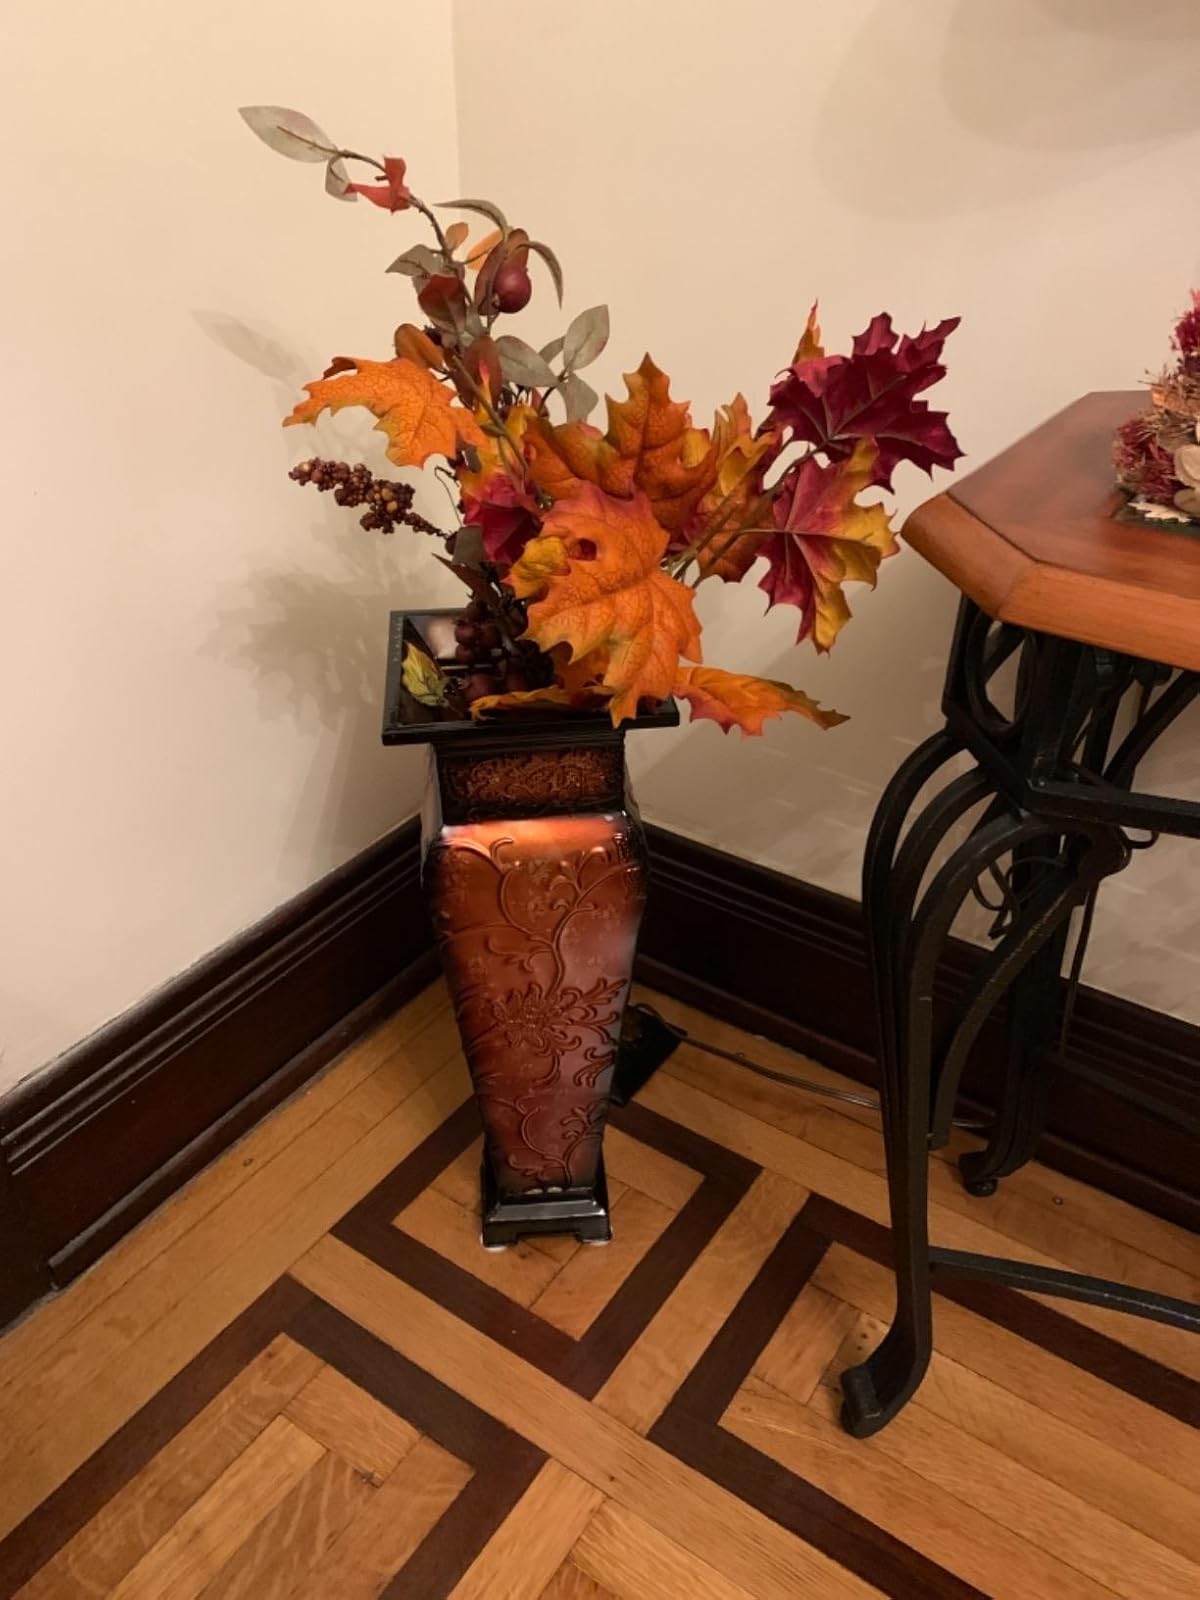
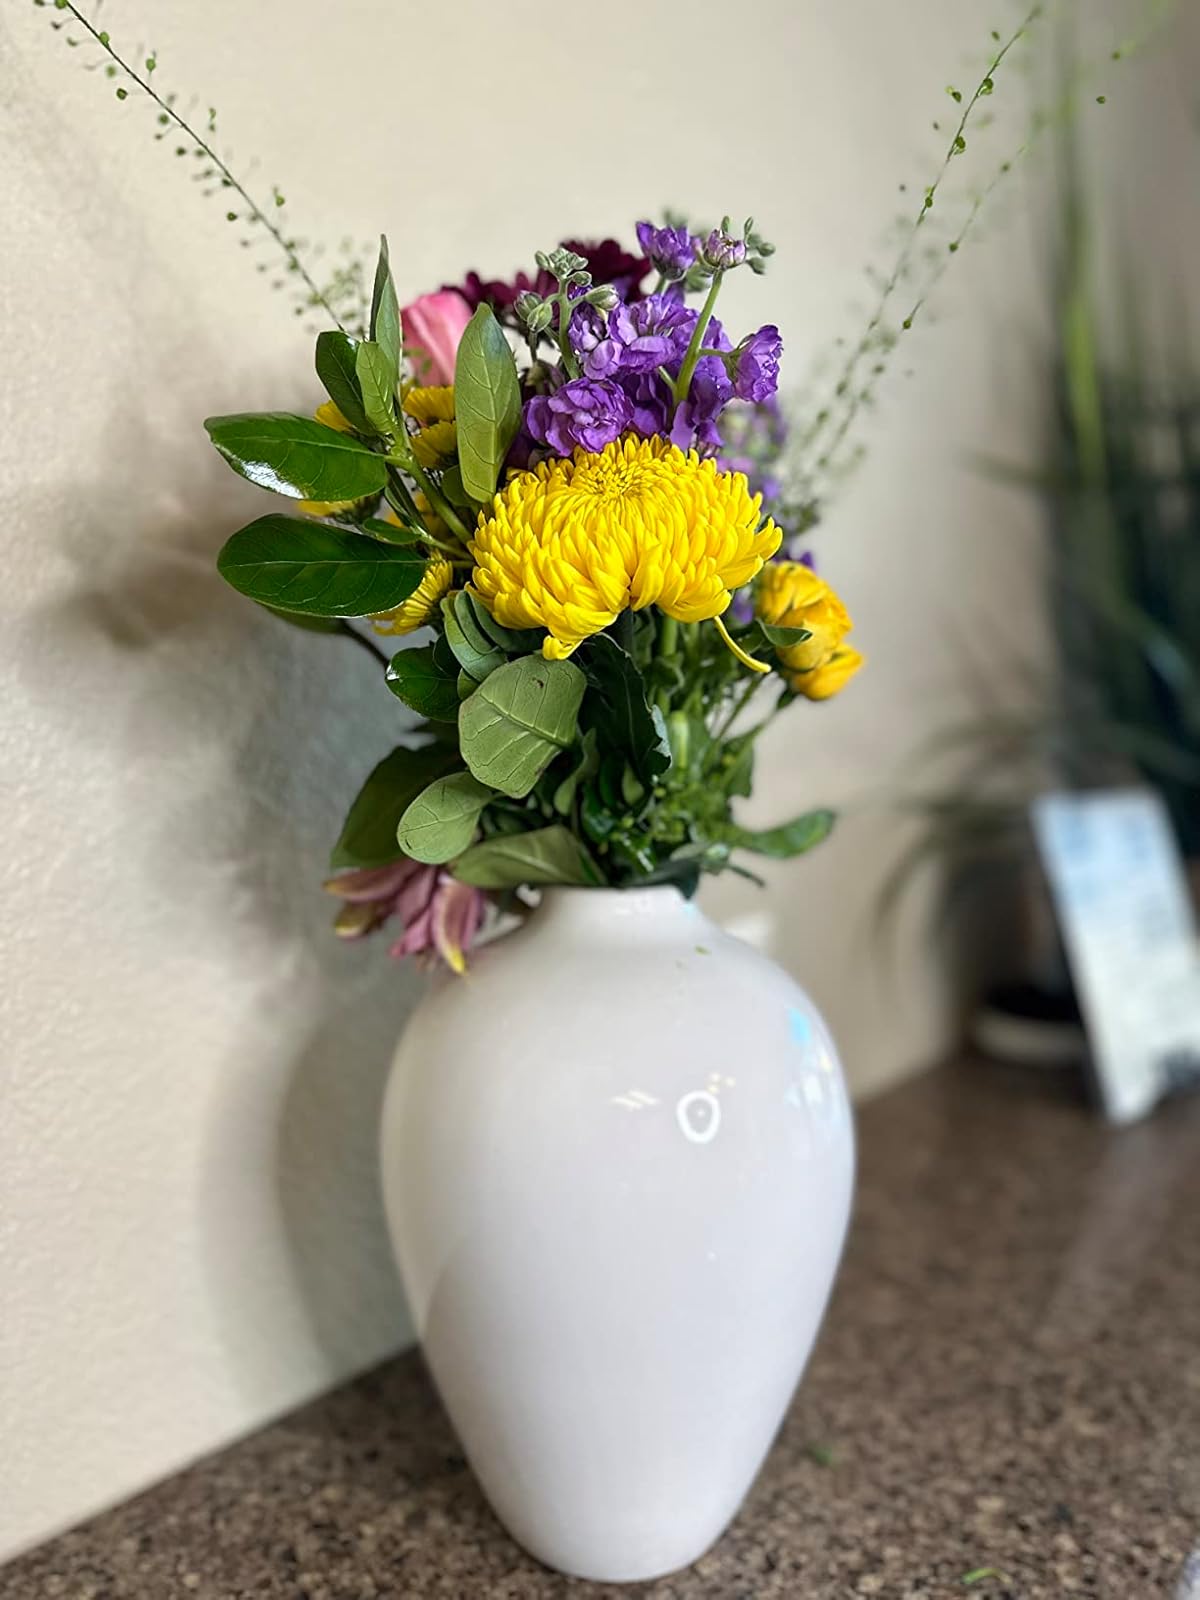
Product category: vase
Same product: no